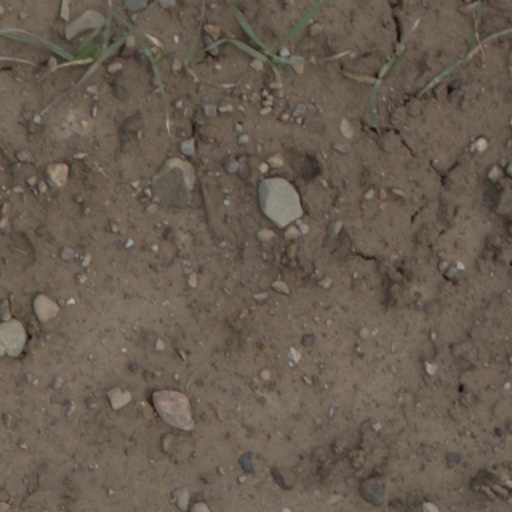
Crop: wheat